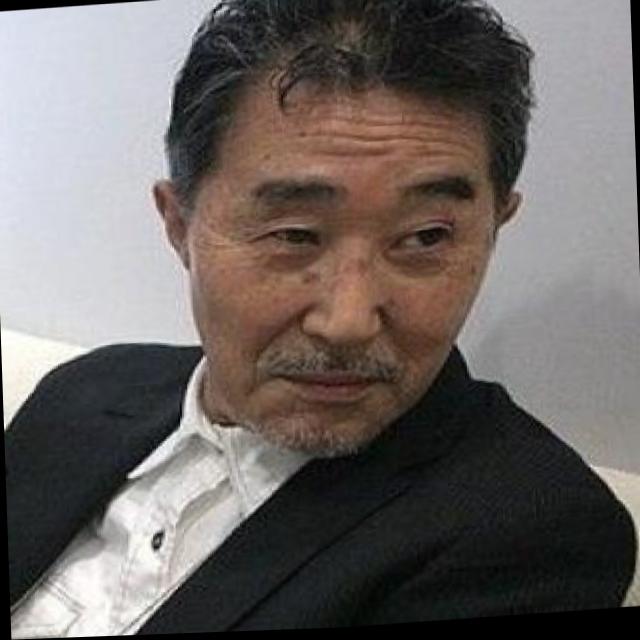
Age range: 65+